Klára Lenz

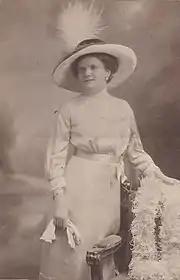
Anna Gömöry (1874–1946), a wealthy fruit trader and owner of several tenement houses in Budapest, wife of Gyula Lenz (1848–1910), the grandmother of Klára Lenz.

She was born in a wealthy Roman Catholic family in Budapest, in the former Kingdom of Hungary. Her ancestors can be traced back to the ancient Lenz family, which was ancient member of the Swiss Bourgeoisie of Lenzburg. A branch of that family moved to Hungary and lived for several centuries in Pressburg. Klara (Clara) Lenz was born on 30 June 1924 in Budapest. Her father was József Lenz (1897–1965), a wealthy Hungarian landowner, tradesman of exotic fruits, Hussar captain of the Royal Hungarian Army. Klára Lenz's mother was Klara Topits (1901–1993), daughter of the member of the high Bourgeoisie of Budapest, Alajos József Topits (1855–1926), owner and director of the pasta factory "Son of Joseph Topits" (in Hungarian: "Topits József fia"), located in Budapest, also Knight of the Order of Franz Joseph.